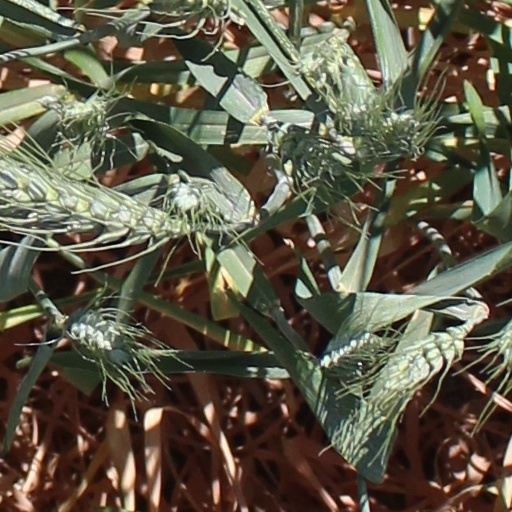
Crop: wheat